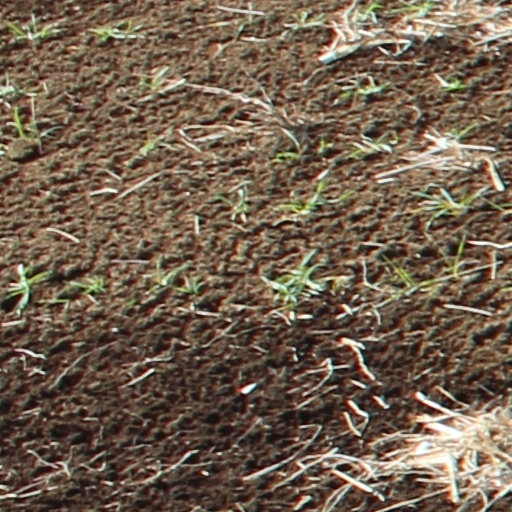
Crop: wheat